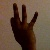
The image shows a hand gesture representing the number 9 in Indian Sign Language.